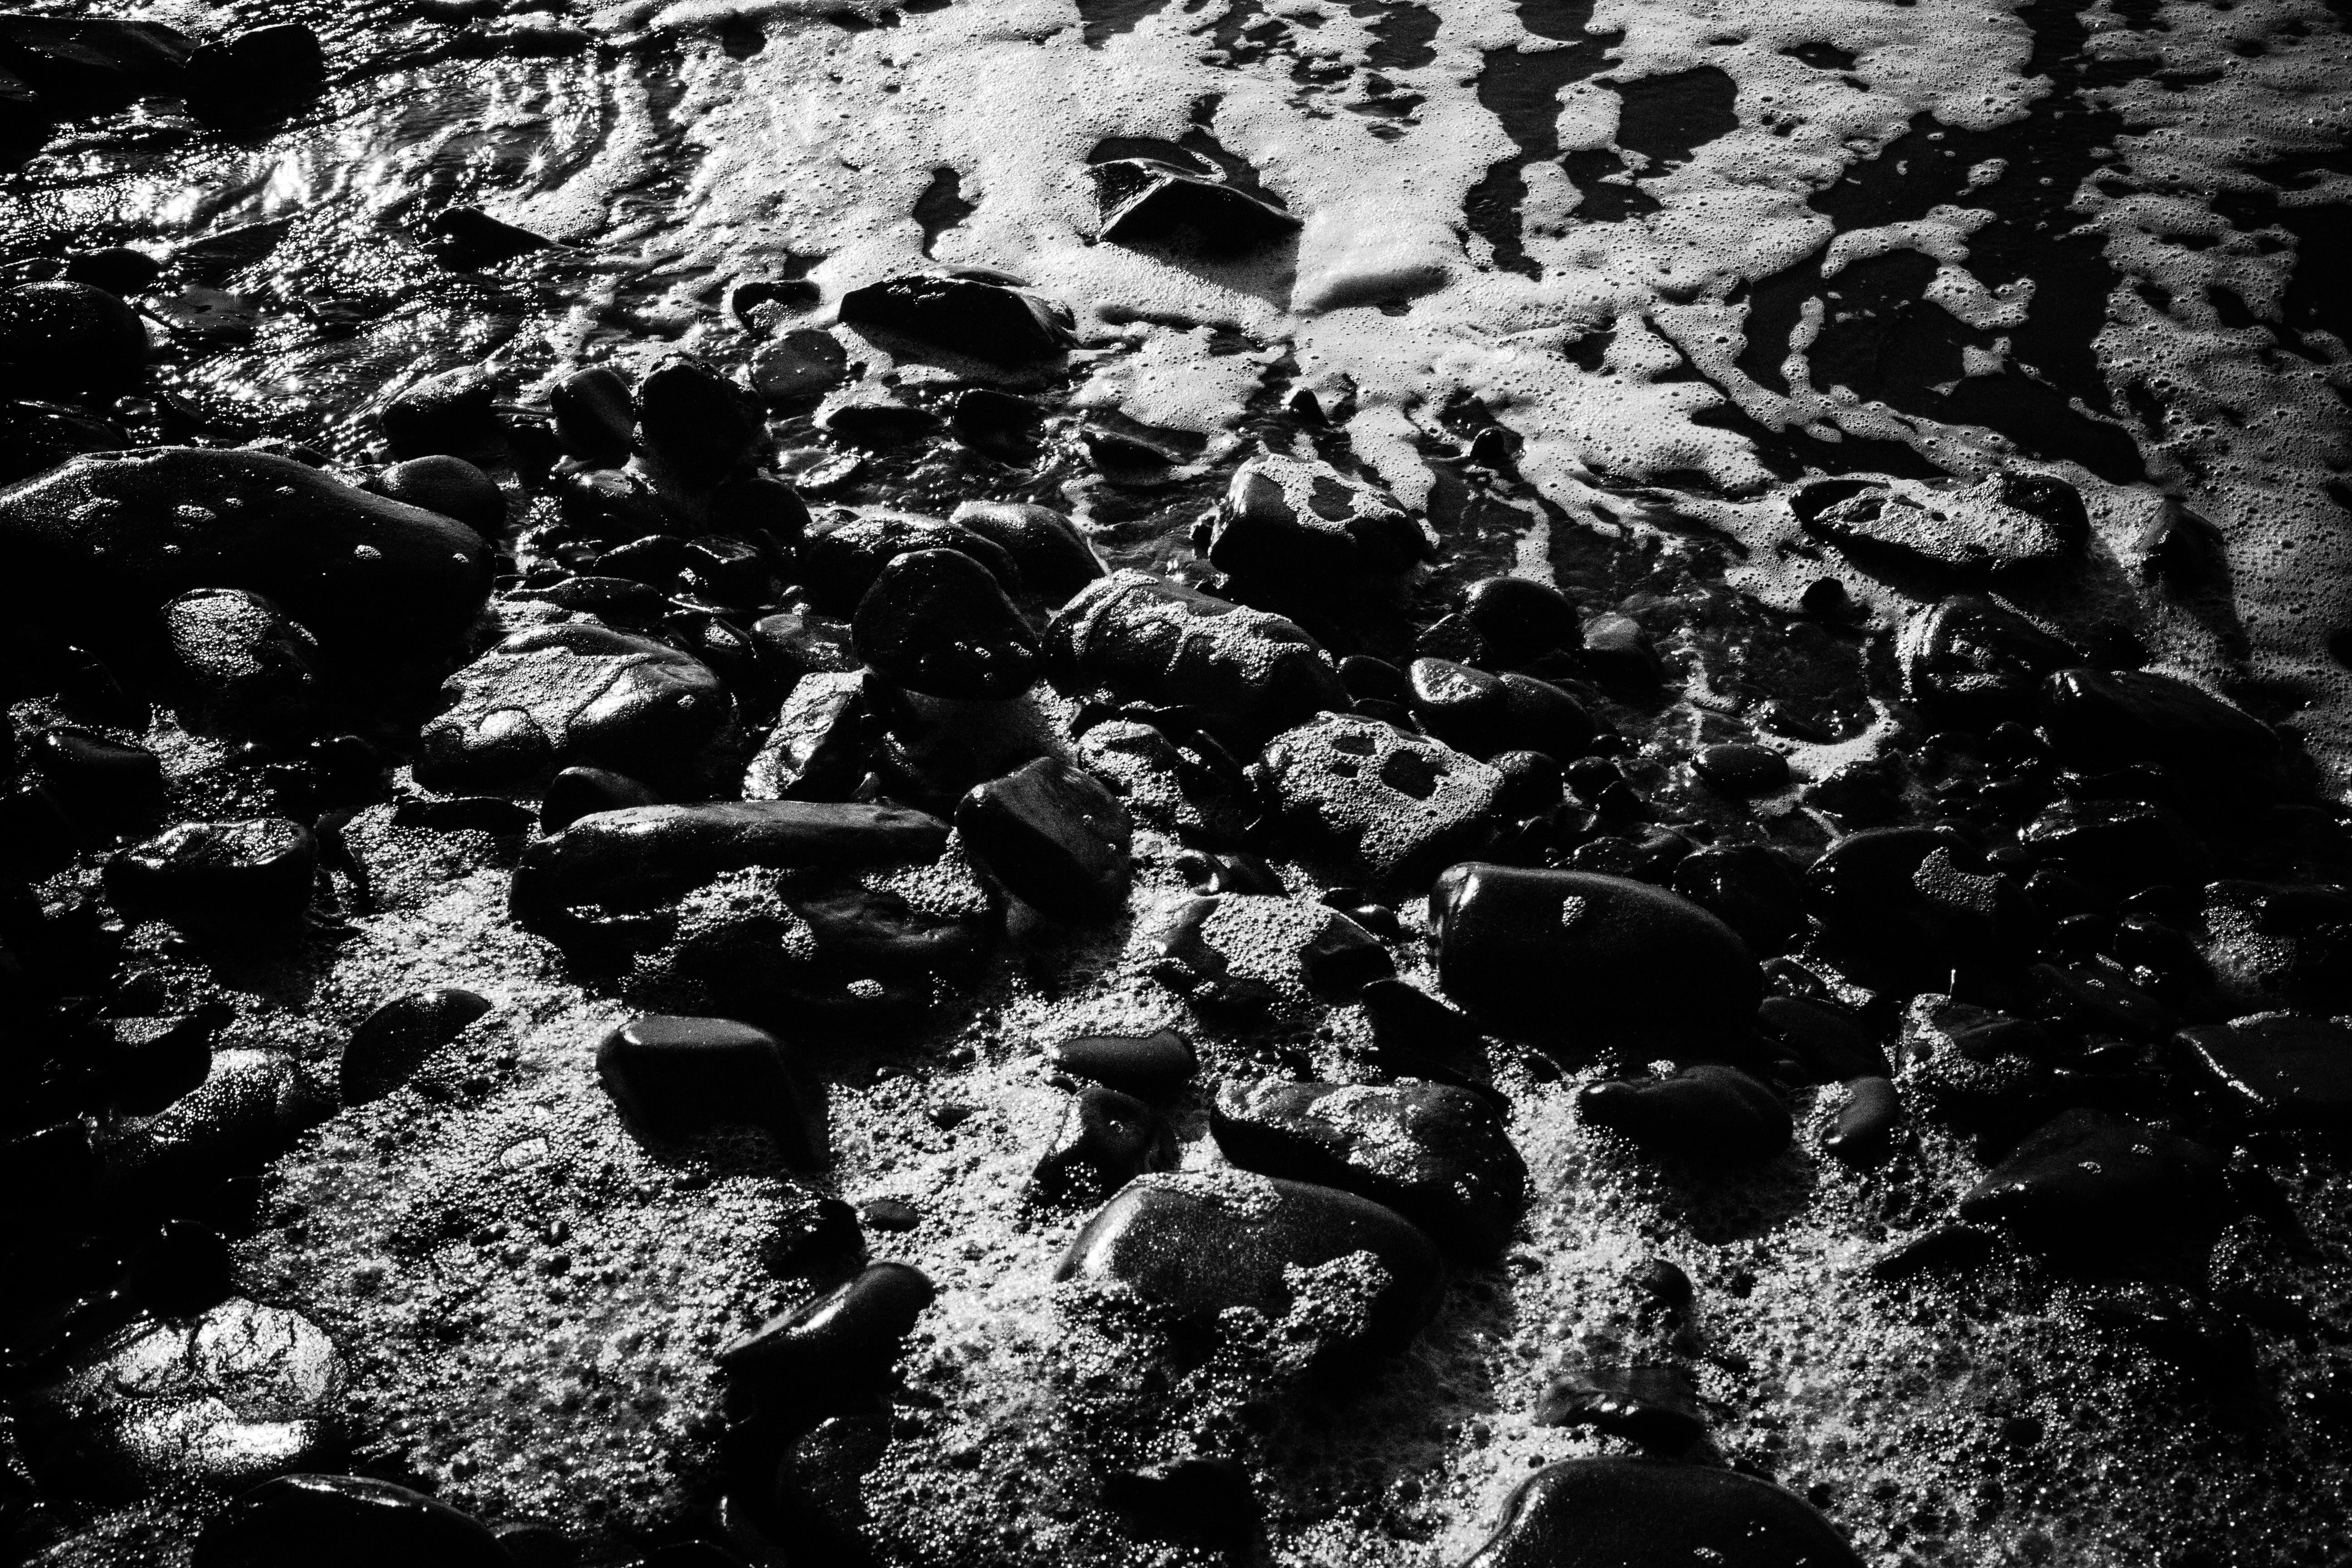
black and white, photography, leaf, flower, pattern, darkness, black, monochrome, monochrome photography